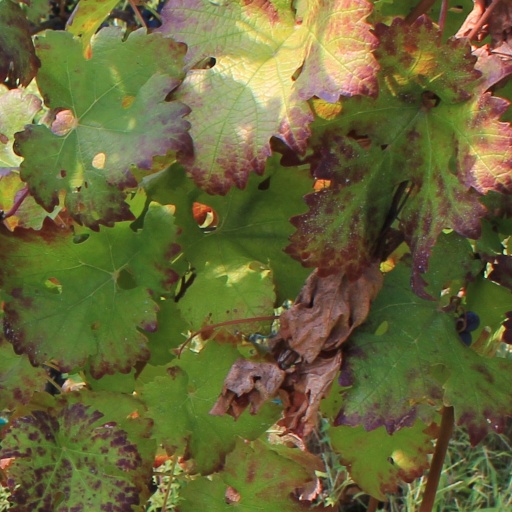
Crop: grape